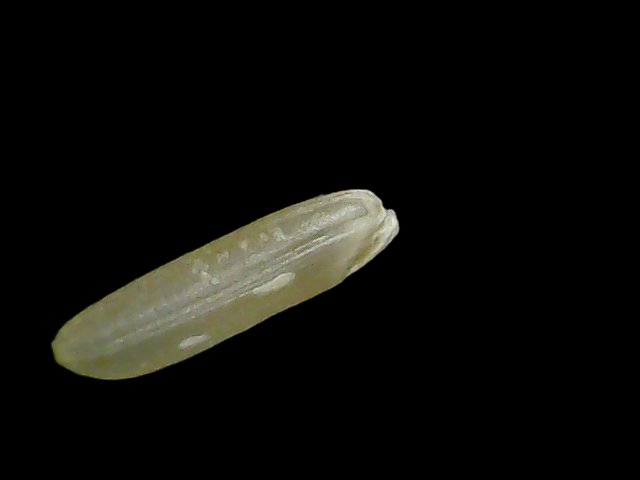
Rice variety: Binadhan19